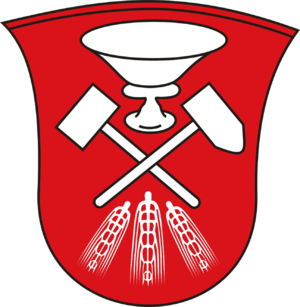
Welzow
Coat of arms of Welzow
Welzow er en by i den tyske delstat Brandenburg i landkreis Spree-Neiße i Niederlausitz. I byens storhedstid boede der cirka 7.500 personer, men byen har i dag kun 4.100 indbyggere.